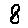
Label: 8